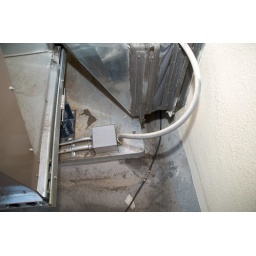
More 2nd Floor rood cable entrance near barn door